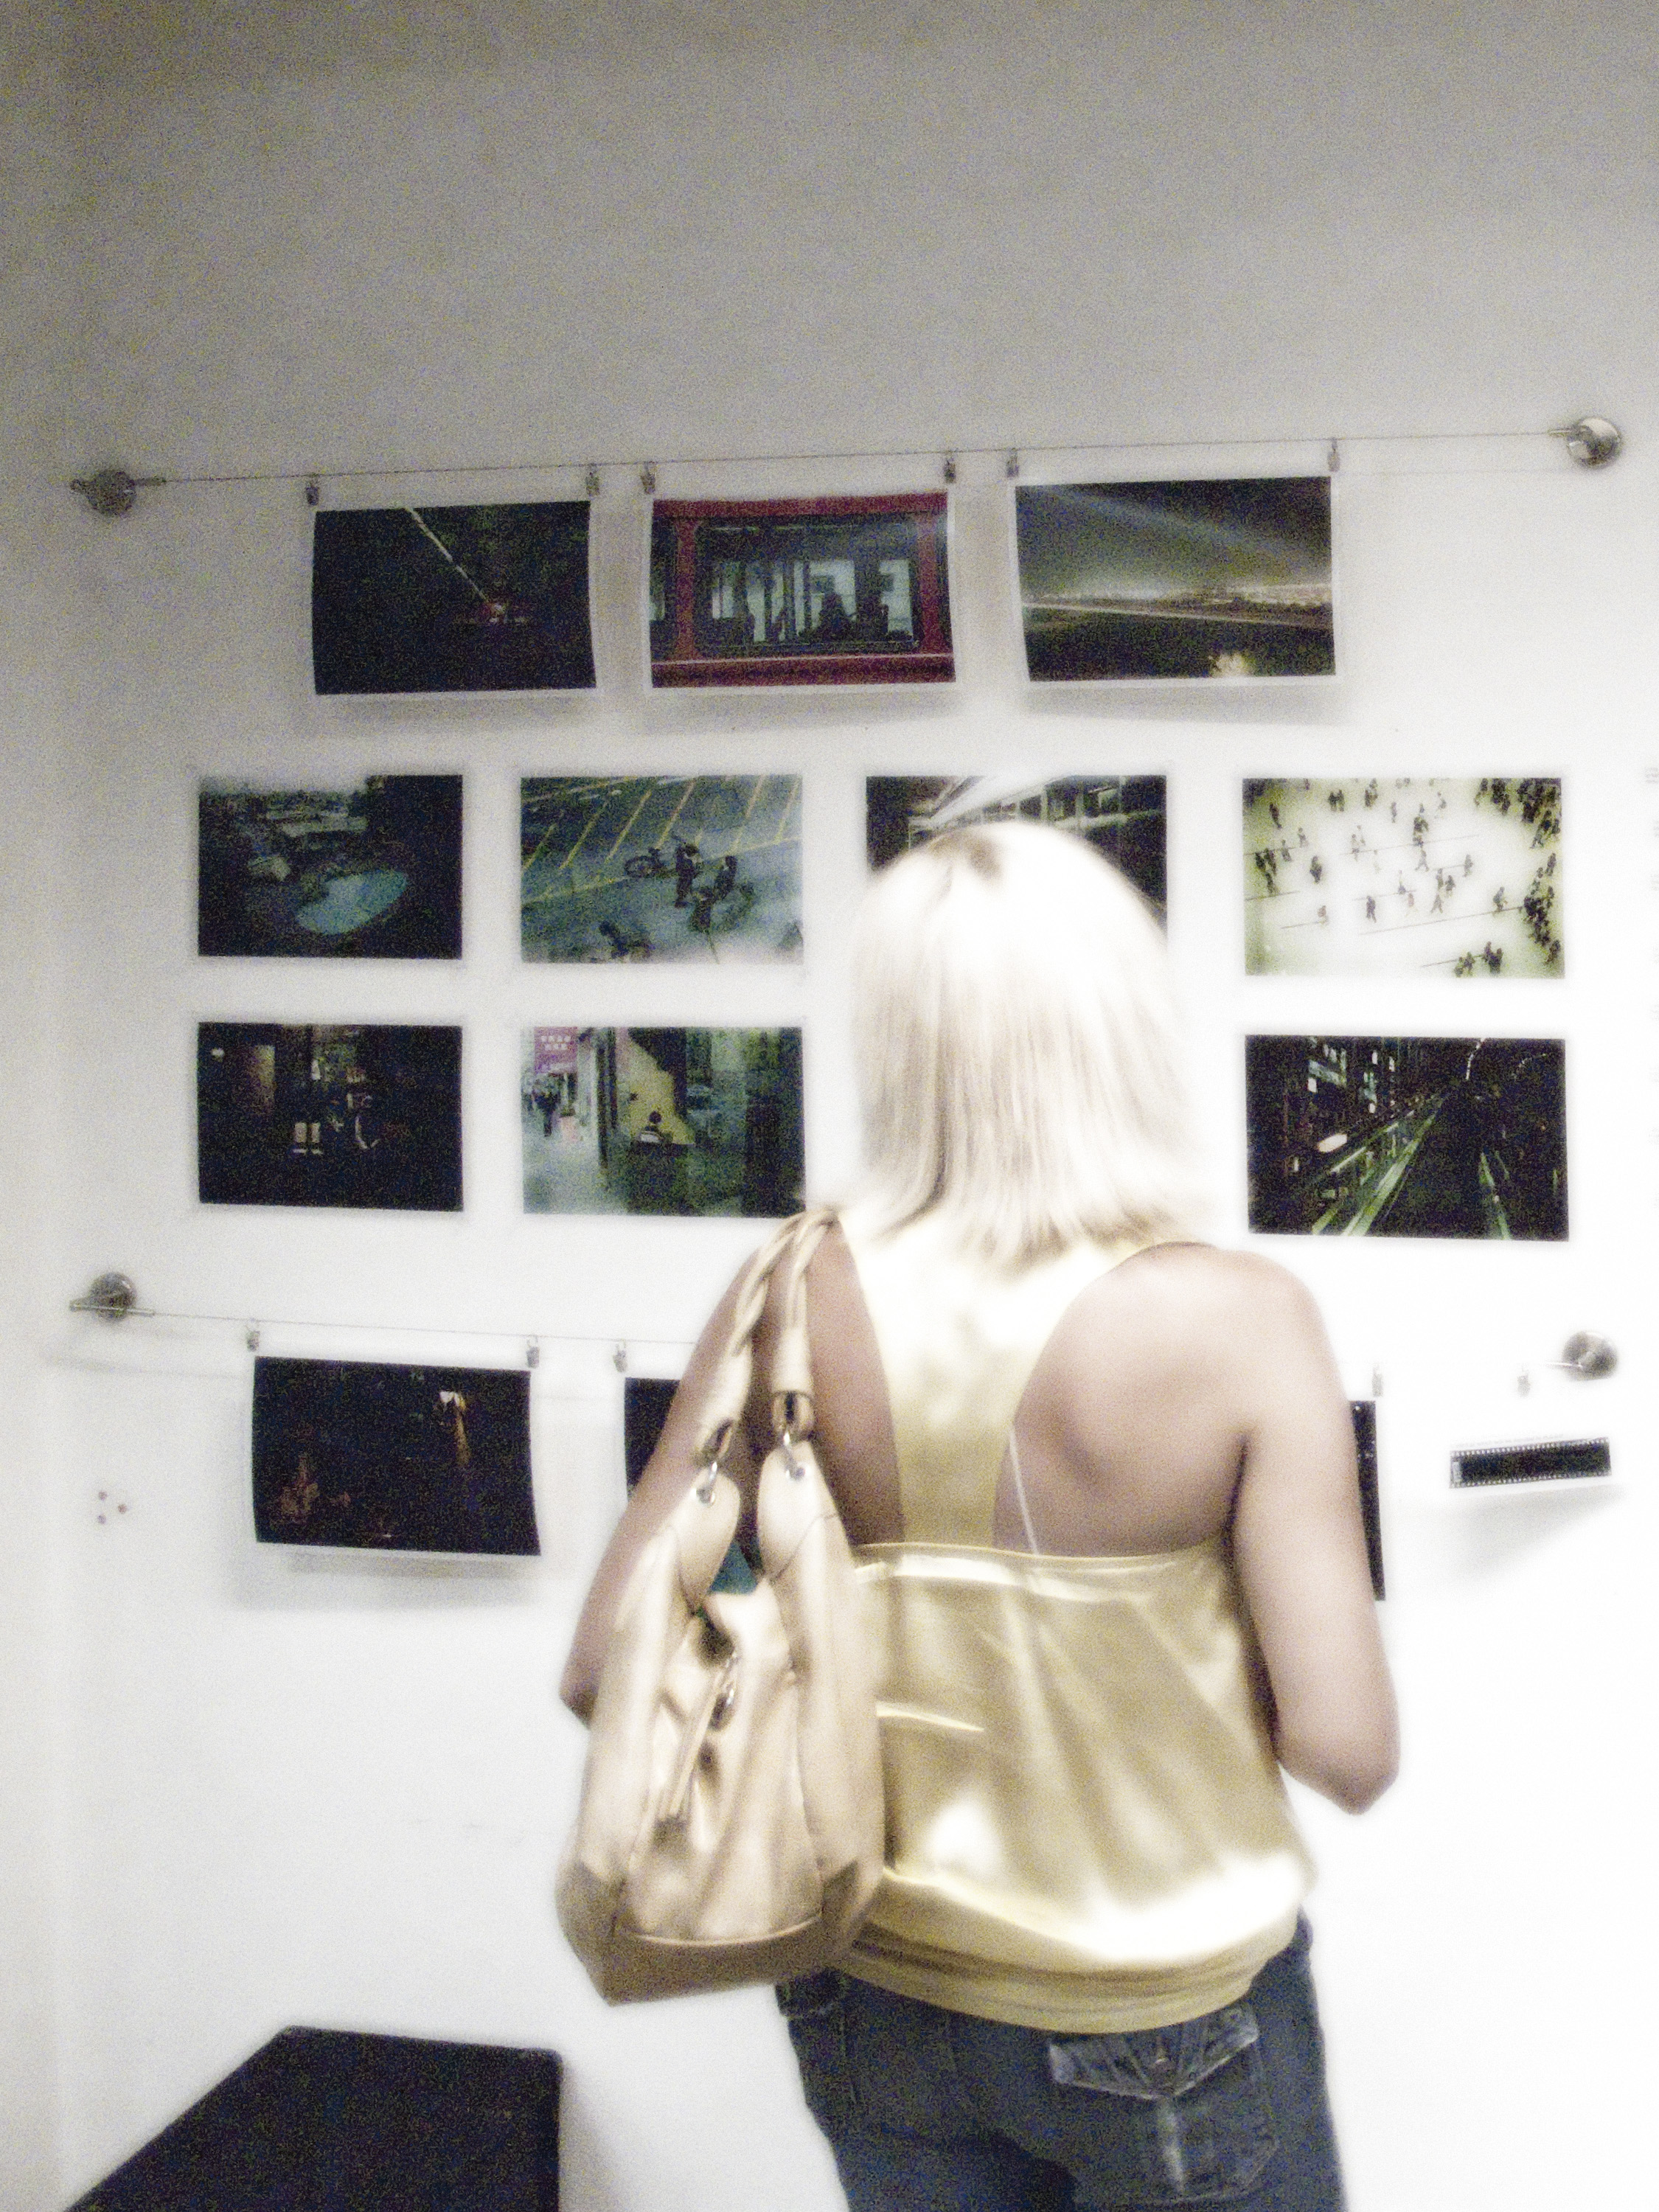
hair, white, art, photograph, image, sacramento, secondsaturday, sense